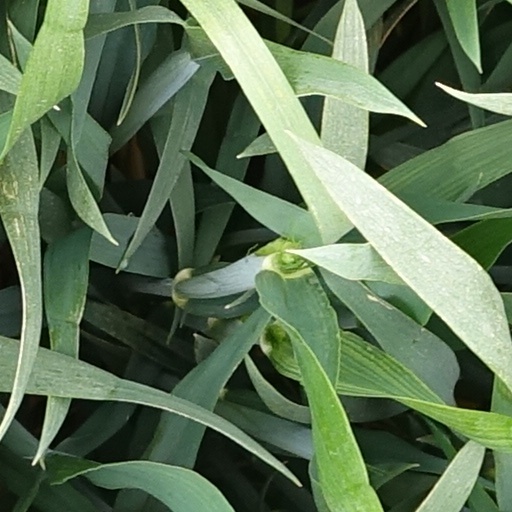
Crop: wheat